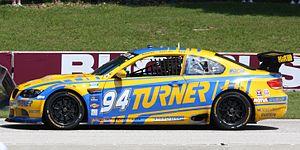
Bill Auberlen, né le 12 octobre 1965 à Redondo Beach, est un pilote automobile américain engagé en American Le Mans Series et Rolex Sports Car Series.
Paul Dalla Lana, né le 1ᵉʳ février 1966 à Vancouver, est un pilote automobile canadien engagé en Championnat du monde d'endurance FIA au sein de l'écurie Aston Martin Racing et en United SportsCar Championship avec l'écurie Spirit of Race sur une Ferrari 488 GT3.